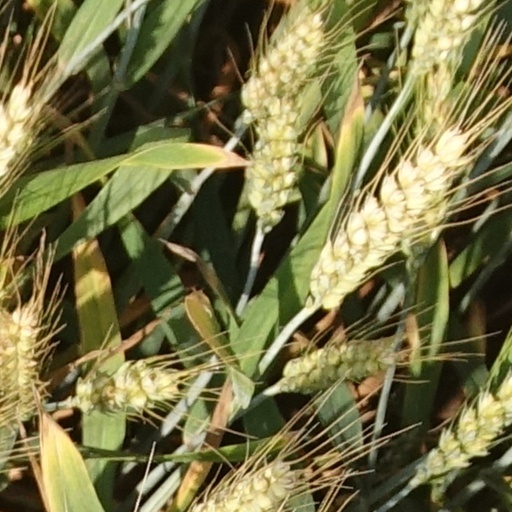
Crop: wheat